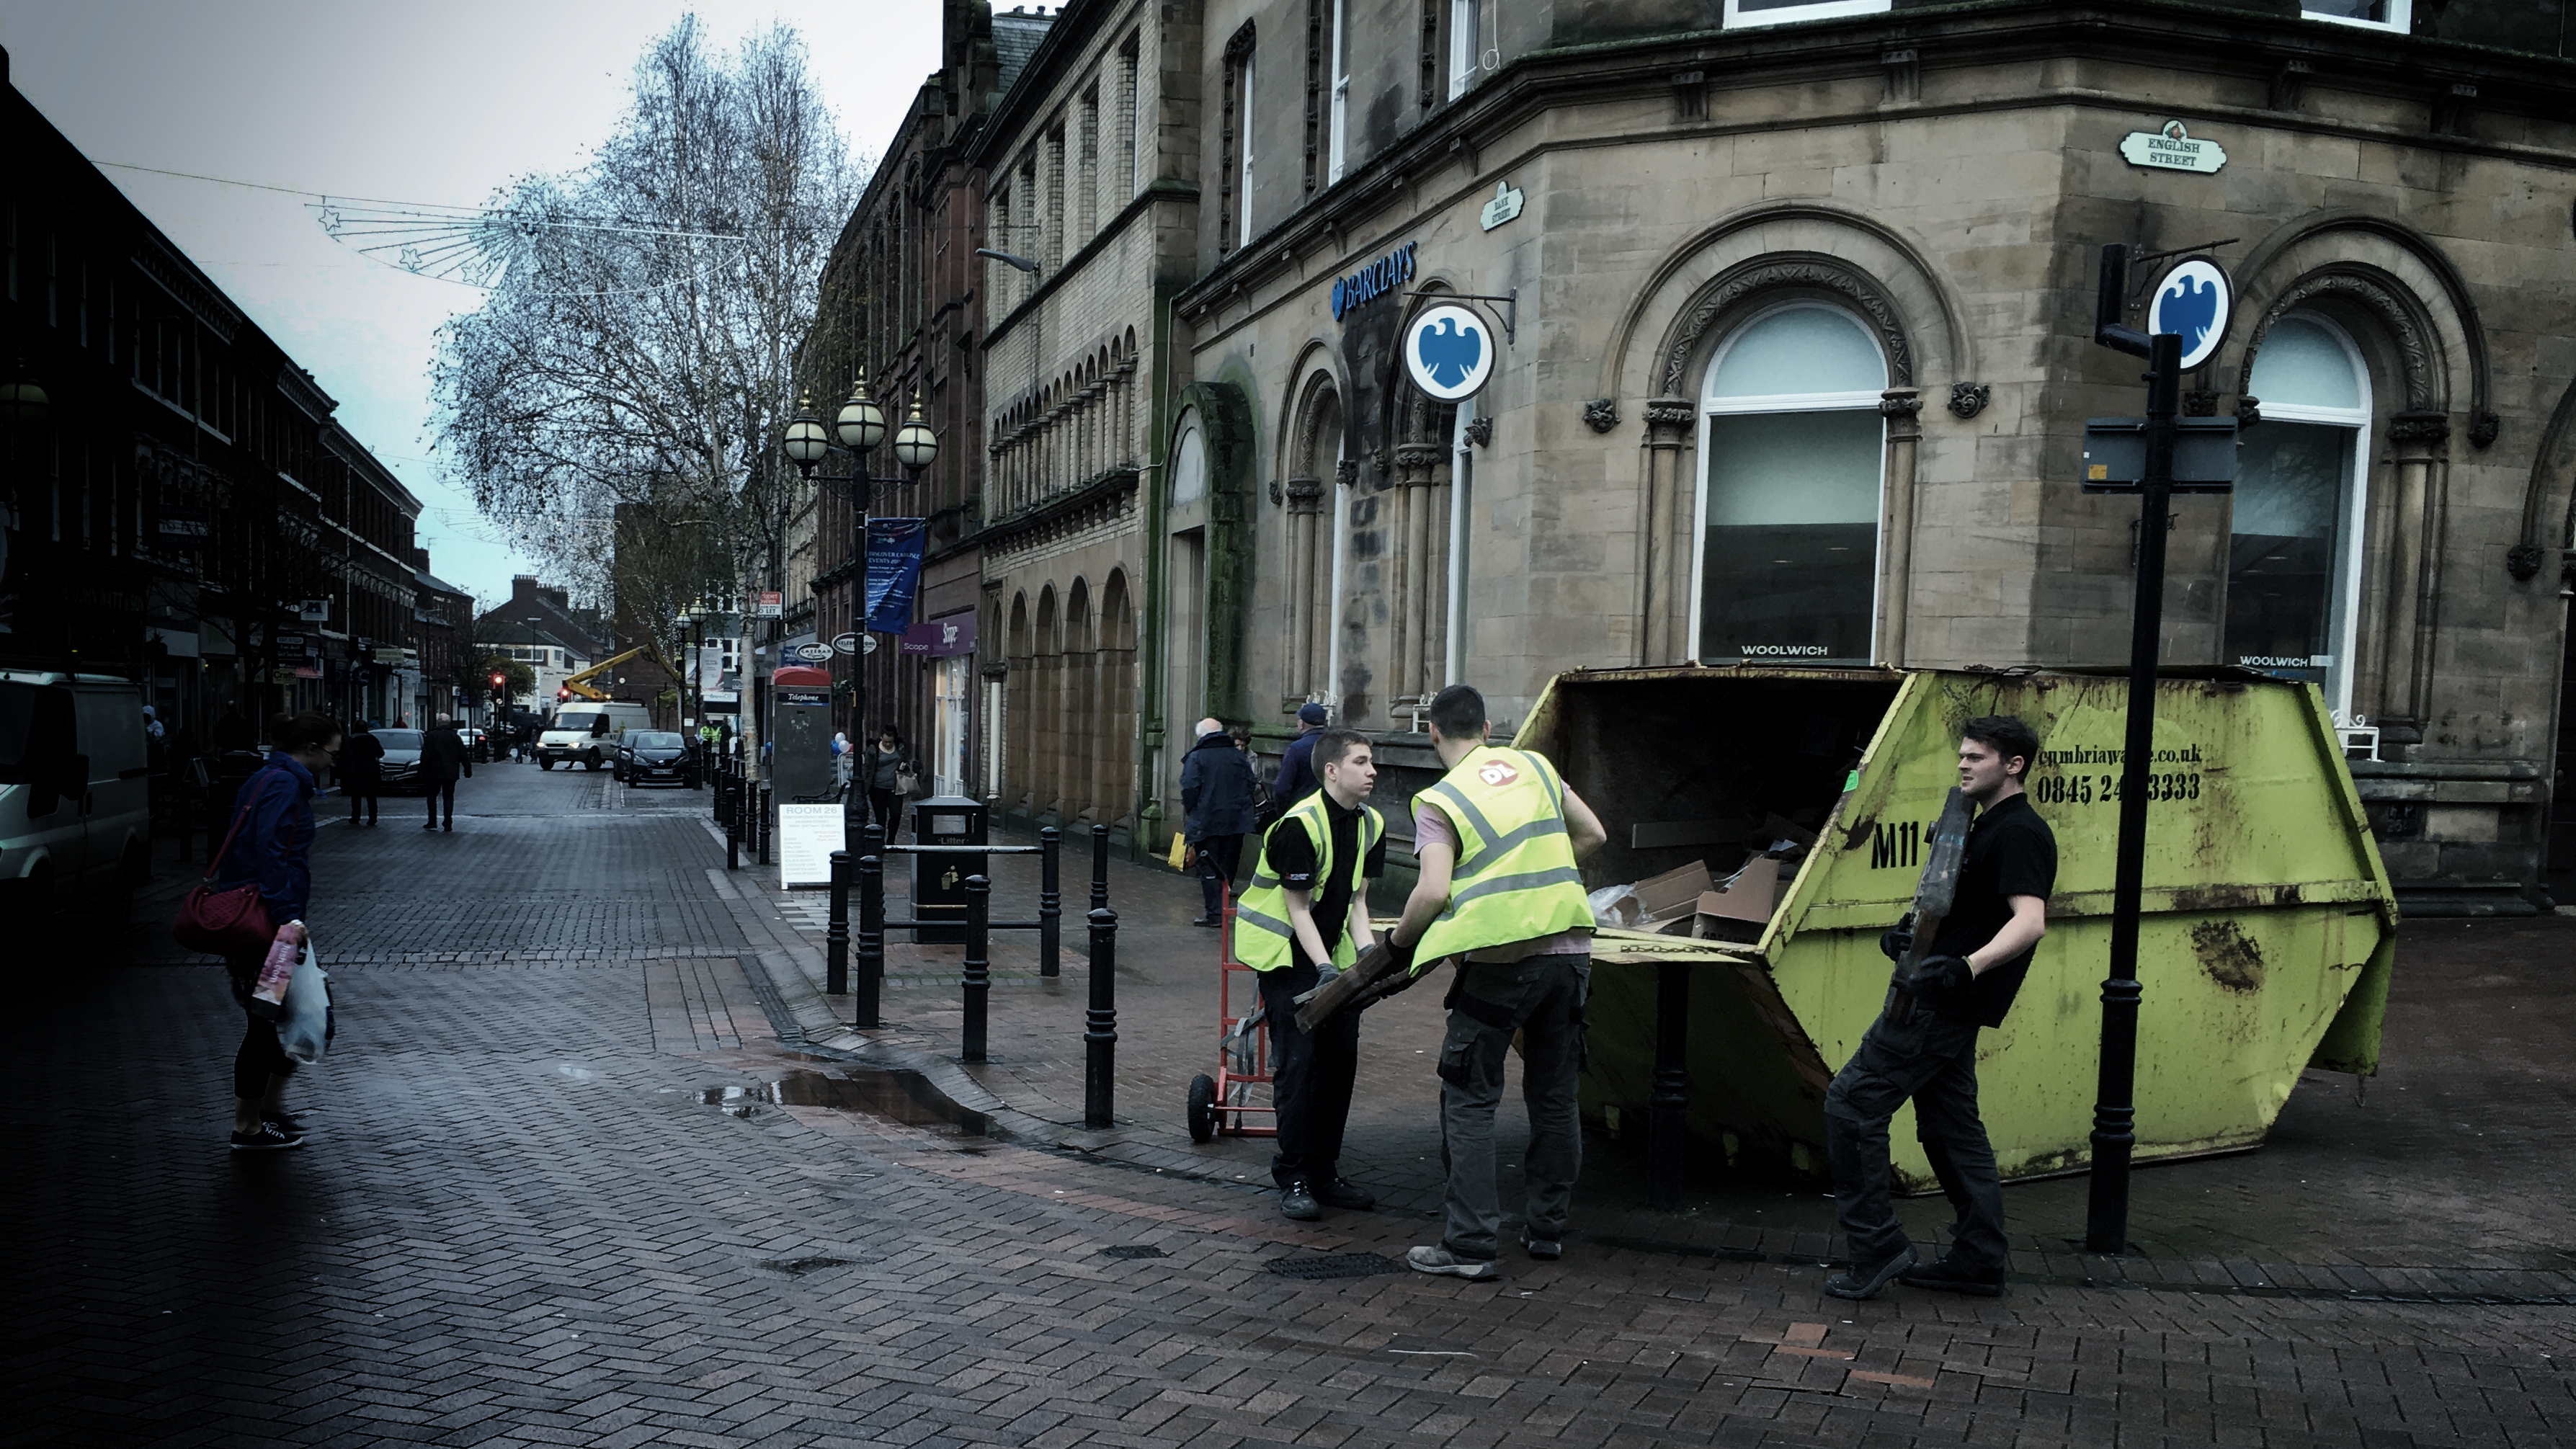
pedestrian, road, street, transport, vehicle, industrial, uk, cumbria, streetogs, streetphotography, carlisle, 365project, men, workmen, infrastructure, urban area